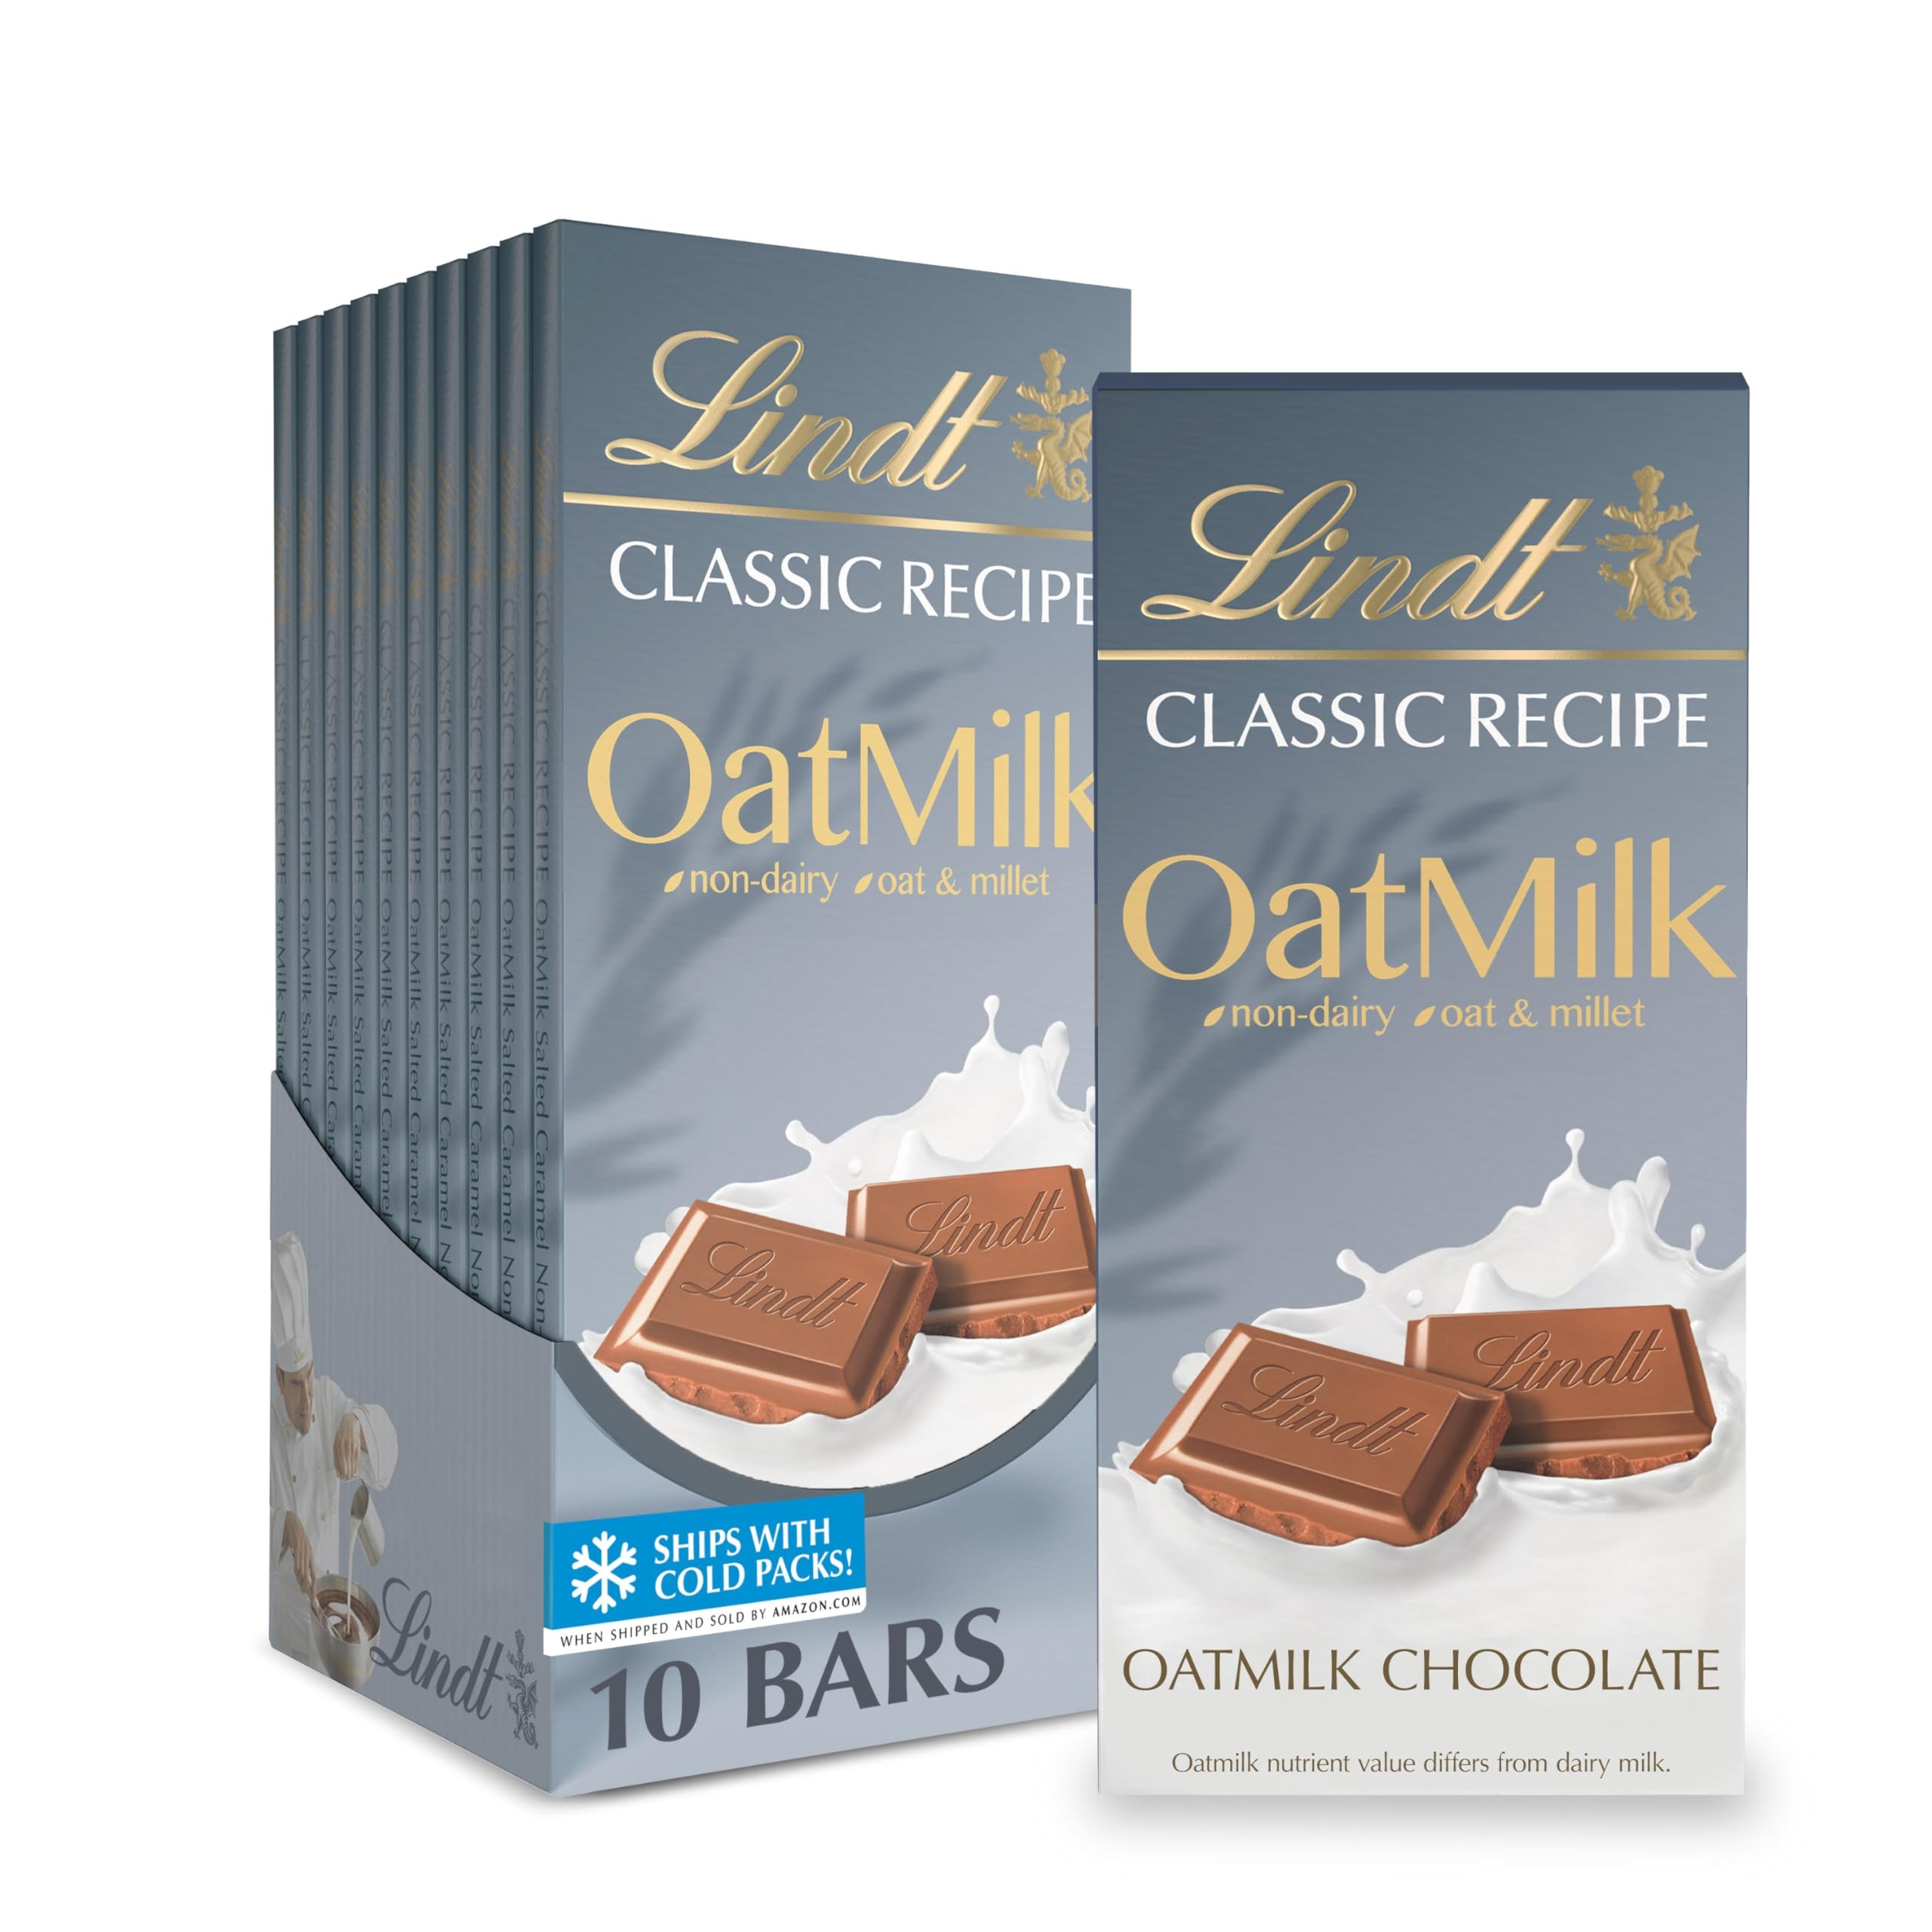
Item Name: Lindt CLASSIC RECIPE Non-Dairy OatMilk Chocolate Candy Bar, 10 Pack, 3.5 oz.
Bullet Point 1: Ten (10) 3.5 oz. of Lindt CLASSIC RECIPE Non-Dairy OatMilk Chocolate Bar
Bullet Point 2: Premium, plant-based chocolate bar features smooth, creamy chocolate for a classic, sweet indulgence made with oat milk
Bullet Point 3: Perfect for gifting, baking or enjoying throughout your day
Bullet Point 4: These non dairy chocolate candy bars are portioned into bite-sized pieces to enjoy easily anywhere
Bullet Point 5: Expertly crafted chocolate bar made with premium ingredients, including gluten-free oats
Value: 35.0
Unit: Ounce

Price: 13.935